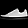
Label: Sneaker